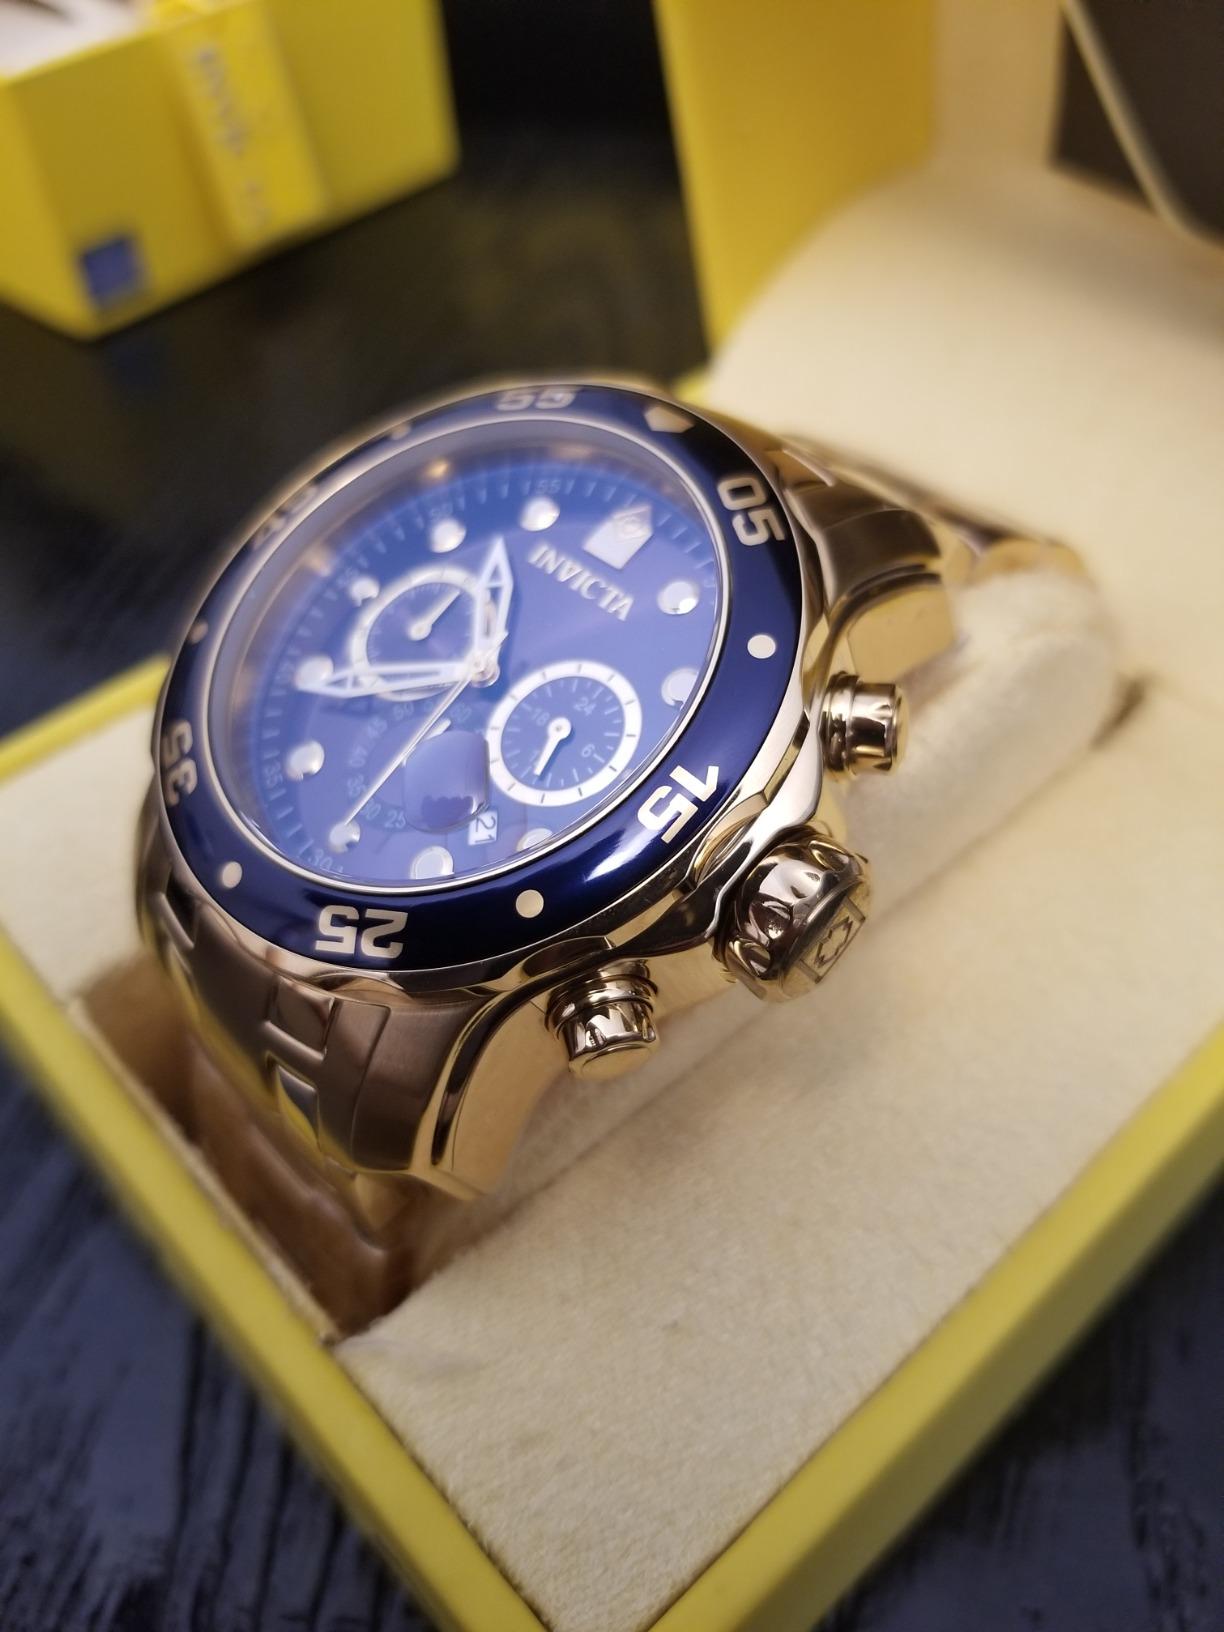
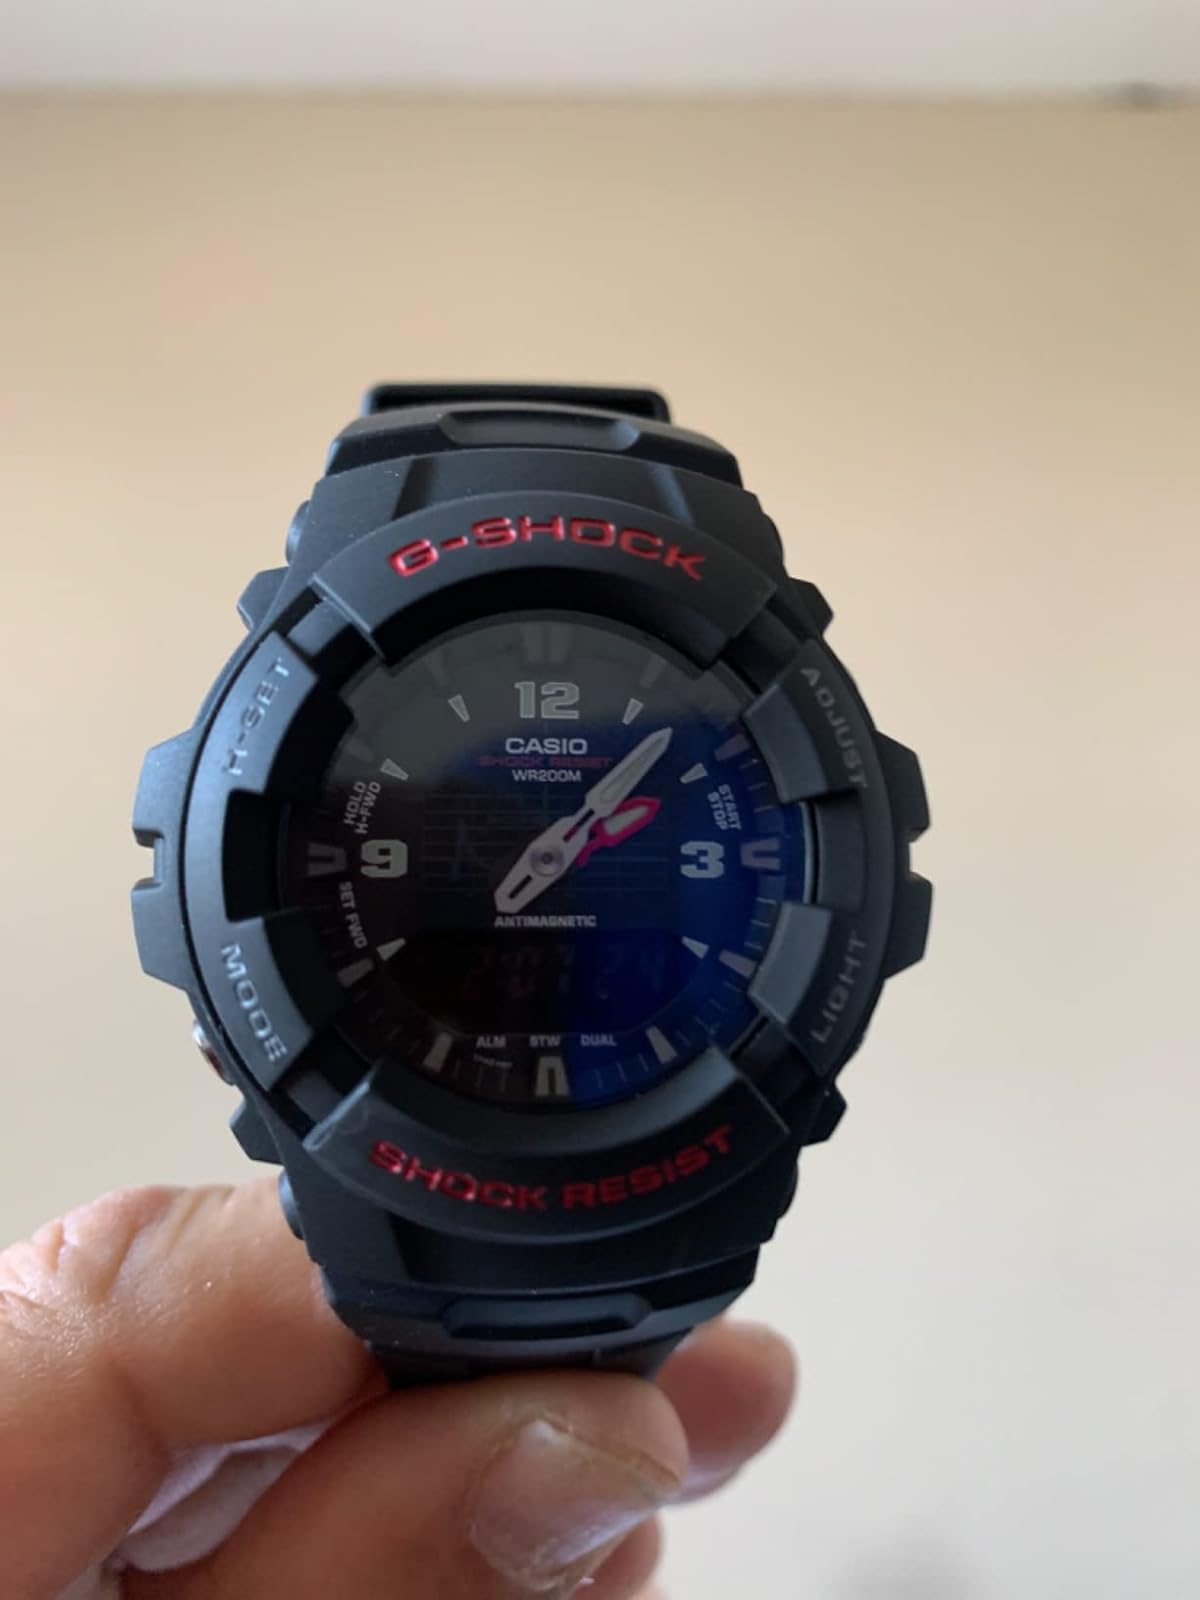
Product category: accessories_watch
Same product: no